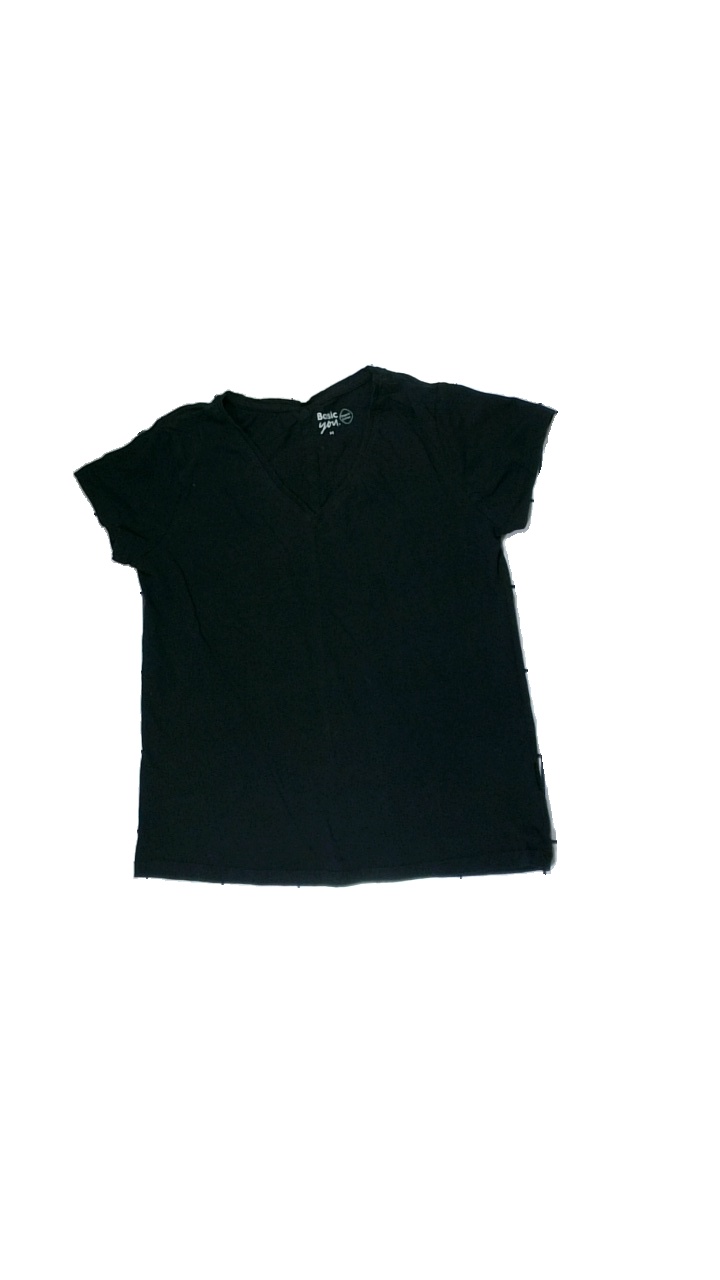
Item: T-shirt (Ladies)
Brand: Basic You
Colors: Black
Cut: V-collar
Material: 100% cotton
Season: All
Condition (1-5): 3
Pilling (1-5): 4
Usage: Export
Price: <50